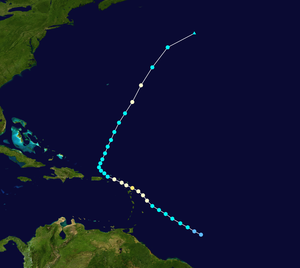
La saison cyclonique 1999 dans l'océan Atlantique nord désigne une série de cyclones tropicaux ayant officiellement débuté le 1ᵉʳ juin 1999 et finit le 30 novembre 1999. Ces dates conventionnelles délimitent la période durant laquelle il est le plus probable qu'un cyclone tropical se forme. Durant cette saison, ces dates ont été respectées. Arlène se forme le 11 juin, et Lenny se dissipe le 23 novembre. La saison est particulièrement active. La raison, tout comme en 1998, 2000, et 2001 est le puissant événement La Niña durable de l'été 1998 au printemps 2001. Cependant, il est constaté que l'activité de chacune de ces saisons est inférieure à celle de la précédente. En effet, un événement La Niña induit un refroidissement mondial qui s'est progressivement propagé en Atlantique nord, et a ainsi contrecarré en partie le récent basculement de l’oscillation atlantique multidécennale en phase positive. À la suite des conséquences de La Niña, les ouragans capverdiens se sont de nouveau distingués.